Salusbury-Trelawny baronets

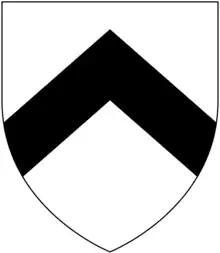
Arms of Trelawny: "Argent, a chevron sable"

The Trelawny, later Salusbury-Trelawny Baronetcy, of Trelawny in the County of Cornwall, is a title in the Baronetage of England. It was created on 1 July 1628 for John Trelawny of Trelawny in the parish of Pelynt in Cornwall. The family derived much of their political power from their patronage of the nearby pocket borough of East Looe. The second Baronet sat as Member of Parliament for East Looe, Cornwall and Liskeard. The third Baronet was a clergyman and one of the Seven Bishops imprisoned by James II. The fourth Baronet represented West Looe, Liskeard and East Looe in the House of Commons. The fifth Baronet was Member of Parliament for East Looe. The sixth Baronet sat as Member of Parliament for West Looe and served as Governor of Jamaica. The eighth Baronet was Member of Parliament for East Cornwall 1832–1837 and Lord-Lieutenant of Cornwall. In 1802 he assumed the additional surname of Salusbury. The ninth Baronet represented Tavistock and East Cornwall in Parliament.